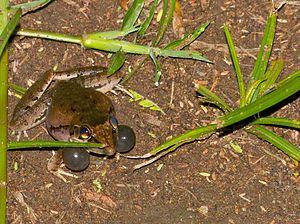
Ptychadena anchietae est une espèce d'amphibiens de la famille des Ptychadenidae.